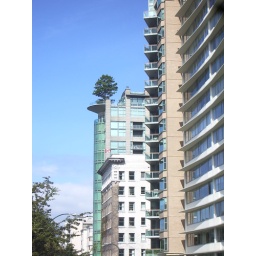
Errol Flynn died in the short white building